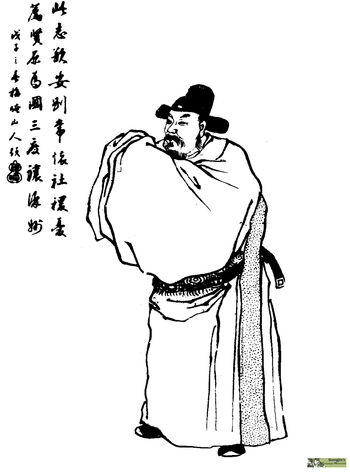
โฮจิ๋น

| name = เหอ จิ้น โฮจิ๋น 何進
| image =He Jin Qing illustration.jpg
| office = แม่ทัพใหญ่ (大將軍)
| monarch = พระเจ้าเลนเต้หองจูเปียน
| term = ค.ศ. 184 – 189
| office1 = ข้าหลวงเมืองเหอหนาน (河南尹)
| monarch1 = พระเจ้าเลนเต้
| term1= ค.ศ. 180 – 184
| birth_date = ไม่ปรากฏ
| birth_place = เมืองหนานหยาง มณฑลเหอหนาน
| death_date = 22 กันยายน ค.ศ. 189
| death_place = เมืองลั่วหยาง มณฑลเหอหนาน
| children = โฮเสียน
เหอ จิ้น หรือสำเนียงแต้จิ๋วว่า โฮจิ๋น () (เสียชีวิต 22 กันยายน ค.ศ. 189) มีชื่อรองว่าซุ่ยเกา () เป็นตัวละครในวรรณกรรมจีนอิงประวัติศาสตร์เรื่องสามก๊กที่มีตัวตนจริงในประวัติศาสตร์ยุคสามก๊ก เป็นแม่ทัพใหญ่ซึ่งบัญชาการกองทัพทหารและผู้สำเร็จราชการแทนพระองค์ในช่วงยุคปลายราชวงศ์ฮั่นตะวันออกของจีน เขาเป็นพระเชษฐาของโฮเฮา|สมเด็จพระจักรพรรดินีเหอ พระมเหสีของจักรพรรดิฮั่นหลิง|จักรพรรดิฮั่นหลิงตี้ และพระมาตุลาขององค์ชายหองจูเปียน|หฺวังจื่อเปี้ยน ในปี ค.ศ. 189 เขาและน้องสาวได้แบ่งปันอำนาจกันในฐานะผู้สำเร็จราชการแทนพระองค์ เมื่อองค์ชายหฺวังจื่อเปี้ยนที่ยังทรงพระเยาว์ได้ขึ้นครองราชบังลังก์เป็นจักรพรรดิฮั่นเซ่าตี้ ภายหลังจากจักรพรรดิฮั่นหลิงตี้ทรงสวรรคต ในช่วงเวลานั้น ความขัดแย้งระหว่างเหอจิ้นกับกลุ่มขันทีผู้มีอิทธิพลได้ทวีความรุนแรงมากขึ้น กลุ่มขันทีได้ล่อลวงให้เหอจิ้นเข้าไปยังกับดักในพระราชวังและลอบสังหารเขา ในขณะที่เหล่าบรรดาลูกน้องของเหอจิ้นได้เข้าสังหารพวกขันทีเพื่อเป็นการล้างแค้น ขุนศึกนามว่า ตั๋งโต๊ะ|ต่งจั่ว ได้ใช้ประโยชน์จากภาวะสุญญากาศทางอำนาจเพื่อเดินทางเข้าสู่ลั่วหยาง เมืองหลวงของจักรวรรดิ และเข้ายึดการควบคุมราชสำนักฮั่นเอาไว้ทั้งหมด การล่มสลายของกองบัญชาการกองทัพทหารส่วนกลางที่ตามมาทำให้เกิดสงครามกลางเมืองครั้งใหญ่ซึ่งนำไปสู่ยุคสิ้นราชวงศ์ฮั่นและจุดเริ่มต้นของยุคสามก๊ก
== ประวัติ ==
เหอจิ้นเกิดในครอบครัวคนขายเนื้อในเมืองหนานหยาง บ้านเกิดของจักรพรรดิฮั่นกวังอู่ ผู้ก่อตั้งราชวงศ์ ในรัชสมัยจักรพรรดิฮั่นหลิงตี้ น้องสาวต่างมารดาที่อยู่ในวัยดรุณีก็ได้เข้าไปในพระราชวัง และในไม่ช้าก็กลายเป็นหนึ่งในสนมคนโปรดของจักรพรรดิ ในปี ค.ศ. 180 นางได้รับการแต่งตั้งให้เป็นสมเด็จพระจักรพรรดินี และนับแต่นั้นมา เหอจิ้นก็ได้ถูกยกฐานะขึ้นอย่างรวดเร็วในระบบราชการ
เมื่อกบฏโพกผ้าเหลืองปะทุขึ้นในปี ค.ศ. 184 เหอจิ้นได้รับการแต่งตั้งให้เป็นแม่ทัพใหญ่(大將軍) เขาได้เข้าควบคุมคลังอาวุธของจักรวรรดิ ยึดป้อมปราการทางยุทธศาสตร์ไว้รอบเมืองหลวง และเคลื่อนที่อย่างรวดเร็วเพื่อเข้าปราบปรามการก่อจลาจลที่ลั่วหยาง นำโดยม้าอ้วนยี่(馬元義) สาวกผู้ติดตามของเตียวก๊ก|จางเจวี่ย ผู้นำกบฏ การทัพครั้งนี้ถือว่าประสบความสำเร็จและเหอจิ้นได้รับยศถาบรรดาศักดิ์เป็นโหวแห่งเซิน(慎侯) ภายหลังจลาจลได้สงบลง เหอ จิ้นยังคงดำรงตำแหน่งแม่ทัพใหญ่ ได้ควบคุมกองทัพจักรวรรดิเอาไว้ทั้งหมด ในช่วงเวลานั้น สมาชิกคนอื่น ๆ ในครอบครัวเขา เช่น โฮเบี้ยว|เหอเหมียว น้องชายต่างมารดาของเขา ก็ได้รับเลื่อนตำแหน่งที่สำคัญเช่นกัน
ในปี ค.ศ. 188 เมื่อทรงตระหนักว่าจะต้องถ่วงดุลอำนาจของตระกูลเหอ จักรพรรดิฮั่นหลิงตี้ทรงสร้างกองทัพแห่งราชอุทยานตะวันตก จักรพรรดิเสด็จเดินตรวจแถวอย่างโอ้อวดต่อหน้ากองทัพและแต่งตั้งพระองค์เองว่า "จอมทัพสูงสุด"(無上將軍) จักรพรรดิยังให้กองทัพอยู่ภายใต้คำสั่งของเกียนสิด|เจี่ยนชั่ว ขันทีที่ทรงไว้พระทัย ด้วยการที่ทรงบัญชาการกองทัพแห่งราชอุทยานตะวันตก จักรพรรดิฮั่นหลิงตี้สามารถรับสั่งให้เหอจิ้นอยู่ภายใต้บัญชาการของพระองค์
เมื่อจักรพรรดิฮั่นหลิงตี้ทรงสวรรคตในช่วงต้นปี ค.ศ. 189 และมีการเปิดฉากของการเผชิญหน้ากันระหว่างเหอจิ้นกับกลุ่มขันที เจี่ยนชั่วได้วางแผนที่จะล่อลวงให้เหอจิ้นเข้าไปติดกับดักในพระราชวังและลอบสังหารเขาซะ เมื่อเหอจิ้นได้เข้ามาถึงหน้าประตูพระราชวัง เจ้าหน้าที่นายทหารชั้นผู้น้อยนามว่า พานอิ่น(潘隱) ได้เข้ามาเตือนเหอจิ้นถึงแผนการร้ายของเจี่ยนชั่วให้รับทราบ ด้วยความตกใจ เหอจิ้นจึงหันหลังกลับไปที่ค่ายทหารของเขาและรอดพ้นจากการถูกลอบสังหาร หลังจากนั้น เหอจิ้นได้เข้าจับกุมเจี่ยนชั่วและประหารชีวิต นอกจากนี้เขายังได้เข้ายึดคำสั่งกองทัพทหารก่อนหน้านี้ภายใต้คำสั่งของเจี่ยนชั่ว ด้วยการสนับสนุนของตระกูลหยวน(อ้วน)ระดับชั้นนำ โดยเฉพาะอย่างยิ่งคือ อ้วนเสี้ยว|หยวนเซ่าและอ้วนสุด|หยวนซู่ ข้อพิพาทเรื่องการสืบราชบังลงก์ได้ถูกตัดสินแล้วว่าจะให้การสนับสนุนองค์ชายหฺวังจื่อเปี้ยน โอรสของสมเด็จพระจักรพรรดินีเหอ ได้ขึ้นครองราชบังลังก์เป็นจักรพรรดิฮั่นเซ่าตี้ในเดือนที่ห้าของปีนั้น เหอจิ้นและน้องสาวของเขาซึ่งปัจจุบันเป็นหฺวังไท่โฮ่ว ร่วมกันทำหน้าที่บทบาทเป็นผู้สำเร็จราชการแทนพระองค์
ในช่วงฤดูร้อนของเดือน เหอจิ้นและลูกน้องของเขาได้ต่อสู้กับกลุ่มขันทีในศาลการเมือง ฝ่ายขันทีซึ่งตอนนี้ไม่มีอำนาจทางทหารของพวกเขาแล้ว จึงต้องไปอาศัยการสนับสนุนของหฺวังไท่โฮ่วและเหอเหมี่ยว ตามคำเรียกร้องของหยวนเซ่า เหอจิ้นได้เรียกแม่ทัพต่งจั่วให้มาที่ชานเมืองของลั่วหยาง เพื่อบีบบังคับหฺวังไท่โฮ่วให้ถอยออกไป ในเดือนที่เก้าของปีนั้น เหอจิ้นได้เข้าไปในพระราชวังเพื่อทูลขอให้หฺวังไท่โฮ่วยินยอมให้ทำการประหารเหล่าขันทีเสีย เตียวเหยียง|จางร่าง ผู้นำของกลุ่มขันทีได้ล่วงรู้ถึงแผนการของเหอจิ้นที่จะฆ่าพวกตนผ่านทางสายสืบที่ได้แอบฟังการสนทนาระหว่างเหอจิ้นและหฺวังไท่โฮ่ว พวกขันทีได้ล่อลวงเหอจิ้นเข้าไปในพระราชวังโดยอ้างว่าเป็นพระราชเสาวนีย์ของหฺวังไท่โฮ่วให้รับสั่งเข้าเฝ้า เหอจิ้นเข้าไปในพระราชวังโดยไม่สงสัยอะไรเลย และไม่มีลูกน้องและทหารที่ติดตามคอยอารักขา ทำให้เขาต้องพบจุดจบด้วยน้ำมือของพวกขันที
เมื่อสถานการณ์กำลังปั่นป่วนจนหลุดจากการควบคุมในไม่ช้า หยวนเซ่าและหยวนซู่ ซึ่งทั้งสองคนต่างควบคุมกองกำลังทหารที่สำคัญภายในเมืองหลวง ได้บุกเข้าโจมตีพระราชวัง และทำการสังหารหมู่เหล่าขันที ภาวะสุญญากาศทางอำนาจเป็นผลทำให้ต่งจั่วเข้ายึดอำนาจการปกครองของราชสำนักได้ ทันทีที่เขาได้ครองอำนาจสูงสุดเหนือเมืองหลวง ต่งจั่วก็ได้ทำการปลดจักรพรรดิฮั่นเซ่าตี้ลงจากราชบังลังก์ เพื่อสนับสนุนให้องค์ชายหลิวเสียขึ้นครองราชบังลังก์เป็นพระเจ้าเหี้ยนเต้|จักรพรรดิเซี่ยนตี้ การปลดจักรพรรดิองค์ก่อนและความโหดร้ายที่ตามมาของต่งจั่วได้สร้างความโกรธทั่วทั้งแผ่นดิน ในปี ค.ศ. 190 ขุนศึกจากมณฑลตะวันออกได้จัดตั้งกองกำลังผสมเพื่อโค่นล้มต่งจั่ว ซึ่งเป็นจุดเริ่มต้นของสงครามกลางเมืองหลายครั้งซึ่งจะยังคงอยู่ไปอีกนานเกือบศตวรรษ
== ครอบครัว ==
เหอจิ้นมีพี่น้องร่วมสายเลือดอย่างน้อยสามคน:
* โฮเฮา|สมเด็จพระจักรพรรดินีเหอ พระมเหสีของจักรพรรดิฮั่นหลิง|จักรพรรดิฮั่นหลิงตี้ และพระมารดาของจักรพรรดิฮั่นเซ่าตี้
* ฮูหยินเหอ พี่สาวแท้ ๆ ของสมเด็จพระจักรพรรดินีเหอ แต่งงานกับบุตรบุญธรรมของขันทีจางร่าง
* โฮเบี้ยว|เหอเหมียว ในภาษาจีนกลางชื่อรอง ฉู่ต๋า (叔達), มีชื่อเดิมแต่กำเนิดว่า จูเหมียว(朱苗) เป็นพี่ชายคนโตต่างบิดาของสมเด็จพระจักรพรรดินีเหอที่เกิดจากแม่คนเดียวกันจึงไม่เกี่ยวข้องทางสายเลือดกับเหอจิ้นเลย เขาได้ทำหน้าที่เป็นแม่ทัพคุมรถม้าและทหารม้า(車騎將軍), ซึ่งถูกสังหารโดย อู๋ควง(吳匡) ลูกน้องผู้ติดตามของเหอจิ้นในปี ค.ศ. 189 เหตุเพราะมีความเห็นอกเห็นใจแก่พวกขันทีที่ได้ลอบสังหารเหอจิ้น
ตามแหล่งประวัติศาสตร์ที่เชื่อถือกันอย่างกว้างขวางว่า เหอจิ้นนั้นมีลูกชายอย่างน้อยหนึ่งคนคือ เหอเซี่ยน(何咸) ซึ่งรอดชีวิตจากการล่มสลายของตระกูลเหอในปี ค.ศ. 189 และเหอเซี่ยน มีบุตรชายชื่อเหอหยาน (ค.ศ. 196-249) เมื่อเหอเซี่ยนตายไป ฮูหยินหยิน(尹夫人) ภรรยาของเขาได้แต่งงานใหม่และกลายเป็นอนุภรรยาของขุนศึกนามว่า เฉา เชา ซึ่งรับเหอหยานเป็นบุตรบุญธรรม อย่างไรก็ตาม เหอหยานถูกฝังศพที่ลู่เจียง เมื่อสถานที่ฝังศพของคนหนึ่งมักจะเป็นบ้านบรรพบุรุษของเขา ซึ่งขัดแย้งกับข้อเท็จจริงที่ว่าเหอจิ้นมาจากหนานหยาง ดังนั้น เหอหยานน่าจะเป็นหลานชายของเหอเหมียว ตามที่บันทึกเหว่ยหลู่ได้เขียนเอาไว้ ในขณะที่มีบันทึกว่ามีหลายครอบครัวในตระกูลจู้ ซึ่งอาจจะเป็นตระกูลที่เหอเหมียวมาจากเมืองลู่เจียงในช่วงยุคฮั่นตะวันออกไฟล์:He_jin_rotk_xi.JPG|thumbnail|right|รูปโฮจิ๋นจากเกม Romance Of The Three Kingdoms XI ของค่ายเกม KOEI
==อ้างอิง==
== ดูเพิ่ม ==
* สามก๊ก
* ยุคสามก๊ก
* จดหมายเหตุสามก๊ก
* ตัวละครในสามก๊ก
* โฮเฮา
* สิบขันที
หมวดหมู่:บุคคลที่เกิดในคริสต์ศตวรรษที่ 2
หมวดหมู่:บุคคลในยุคสามก๊ก|ฮโจิ๋น